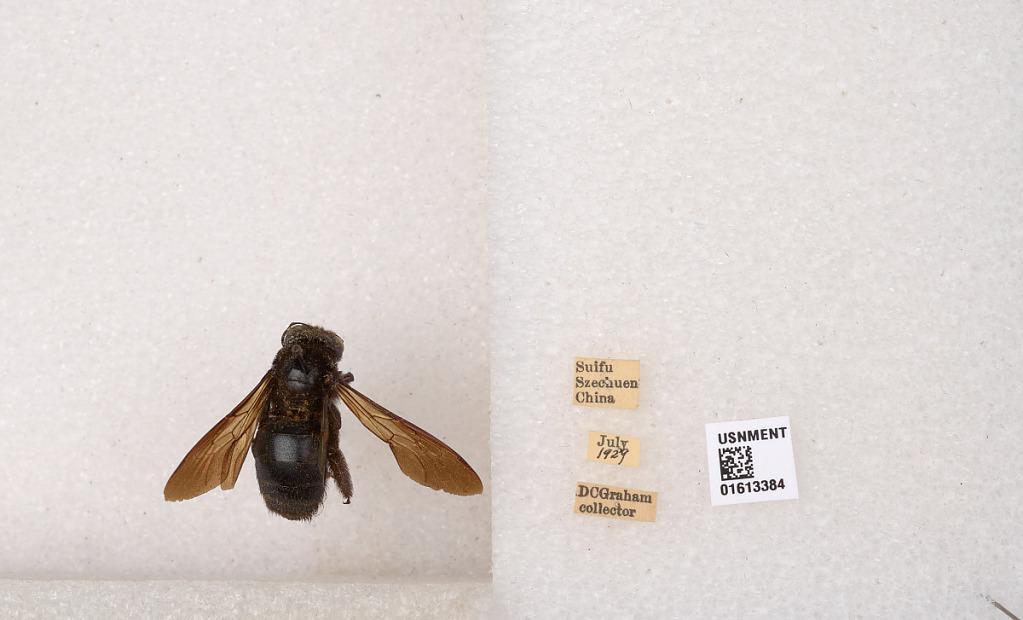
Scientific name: Xylocopa (Biluna) tranquebarorum tranquebarorum (Swederus)
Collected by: D. Graham
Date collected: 1929-7-1
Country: China
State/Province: Sichuan
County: Ybin Shi
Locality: Suifu